MC Kash

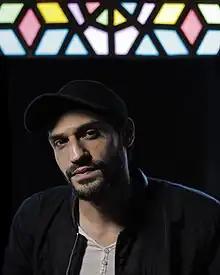
Mc Kash in 2021

Roushan Illahi (born 1990) popularly known by his stage name MC Kash is an Indian emcee/rapper. Taking his stage name from his place of birth- Kashmir, MC Kash is an independent musician based out of Srinagar. Born in 1990, Kash belongs to a generation of Kashmiri Muslims that grew up surrounded by violence of the insurgency in the region. He has been called a Street Poet.